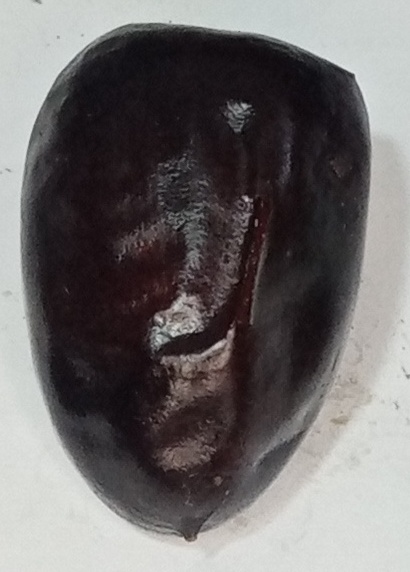
Variety: kupro
Size: large
Grade: grade-2